Insight Meditation Society

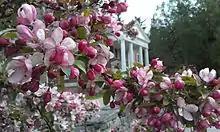
Insight Meditation Society, in Barre, Massachusetts in the backdrop amidst blossoming trees.

IMS offers Buddhist meditation retreats at two facilities – the Retreat Center and The Forest Refuge – in rural central Massachusetts. Both centers teach vipassanā meditation. In 1990, a closely related but independent educational center, the Barre Center for Buddhist Studies, was founded by Joseph Goldstein and Sharon Salzberg on land adjoining IMS.